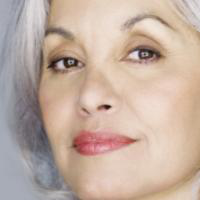
Age group: age 56-65